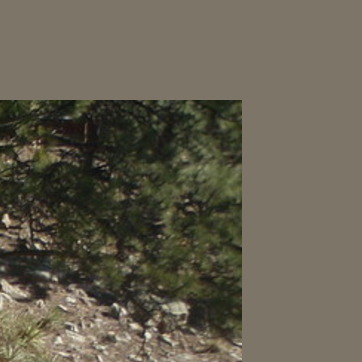
Material: foliage